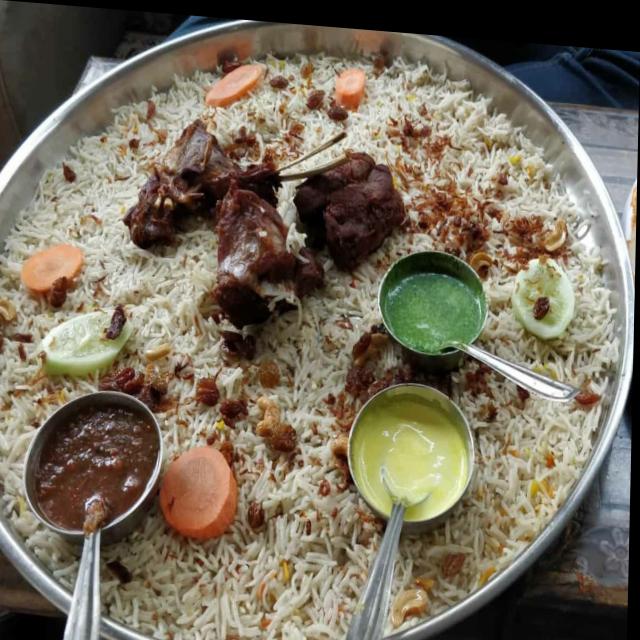
Dish: green_chutney